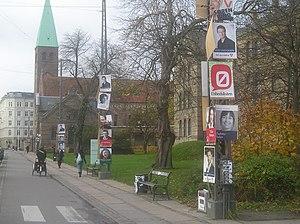
Cet article recense les élections ayant eu lieu durant l'année 2007. Il inclut les élections législatives et présidentielles nationales dans les États souverains, ainsi que les référendums au niveau national.
Des élections législatives anticipées ont lieu au Danemark le 13 novembre 2007.